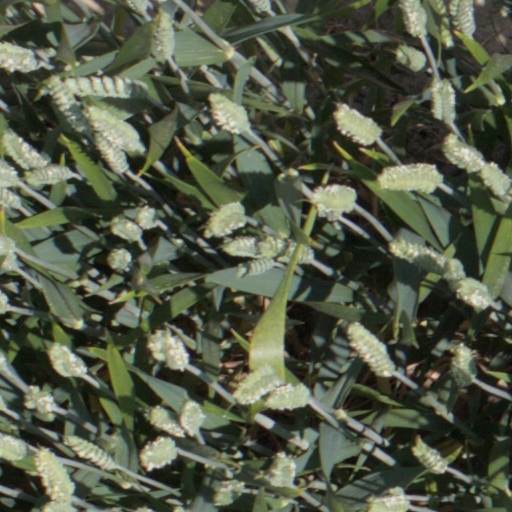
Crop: wheat